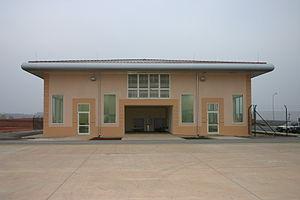
L'aéroport Cheikh Zayed de Kukës est un aéroport en construction situé à environ 3,5 km au sud de Kukës, en Albanie. Le gouvernement de l'Albanie a accordé l'autorisation de trafic international de passagers en 2016. L'aéroport est nommé d'après l'un des principaux fondateur des Émirats arabes unis, Zayed ben Sultan Al Nahyane, qui, personnellement, a fondé la construction de cet aéroport.